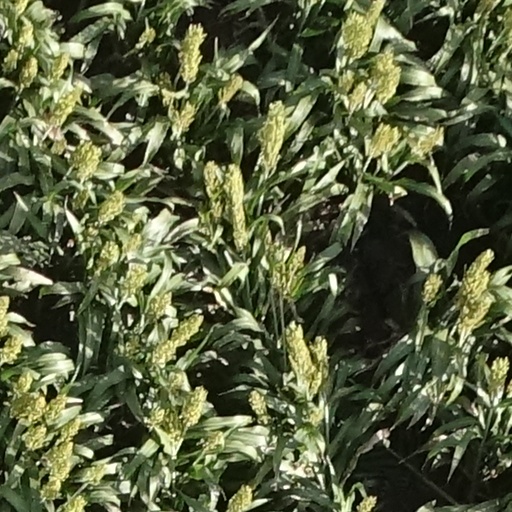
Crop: sorghum